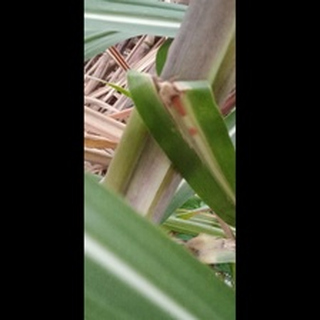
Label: sugarcane_red_rot